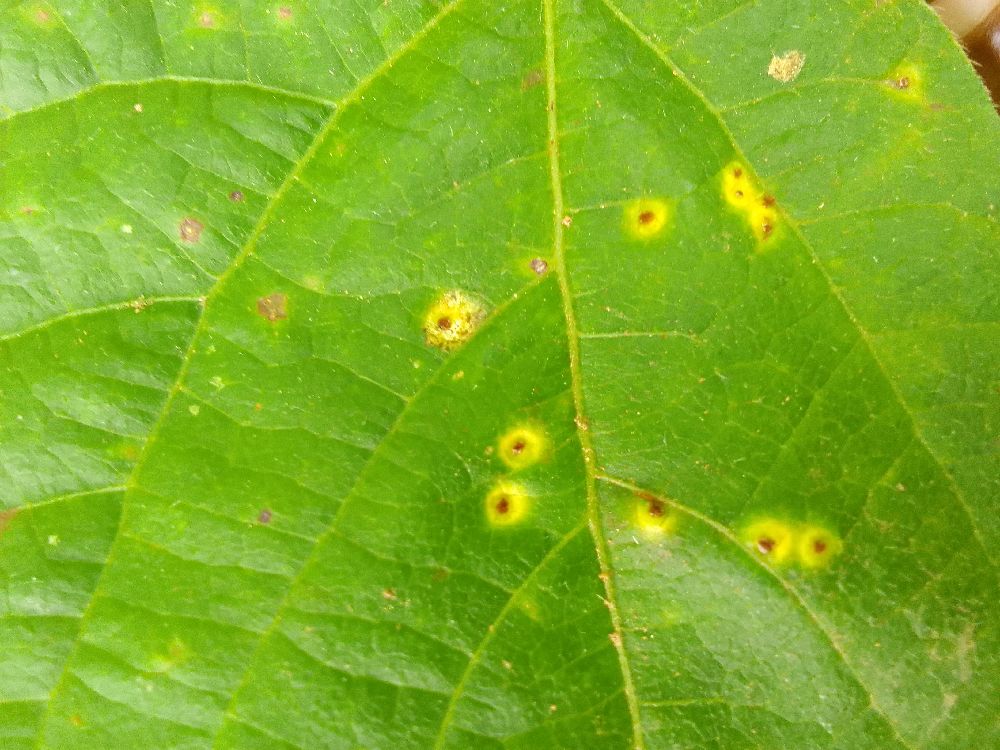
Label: rust